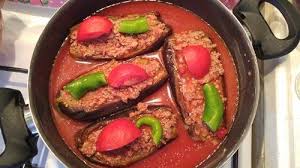
Yemek: karniyarik